Josip Broz Tito

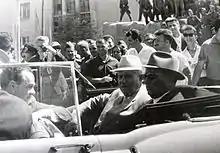
Tito and Soviet leader Nikita Khrushchev in Skopje after the 1963 earthquake

In the immediate aftermath of World War II, several armed incidents occurred between Yugoslavia and the Western Allies. Following the war, Yugoslavia acquired the Italian territory of Istria as well as the cities of Zadar and Rijeka. Yugoslav leadership was looking to incorporate Trieste into the country as well, which was opposed by the Western Allies. This led to several armed incidents, notably attacks by Yugoslav fighter planes on U.S. transport aircraft, causing bitter criticism from the West. In 1946 alone, Yugoslav air-force shot down two U.S. transport aircraft. The passengers and crew of the first plane were secretly interned by the Yugoslav government. The second plane and its crew were a total loss. The U.S. was outraged and sent an ultimatum to the Yugoslav government, demanding the release of the Americans in custody, U.S. access to the downed planes, and full investigation of the incidents. Stalin was opposed to what he felt were such provocations, as he believed the USSR unready to face the West in open war so soon after the losses of World War II and at the time when U.S. had operational nuclear weapons whereas the USSR had yet to conduct its first test. In addition, Tito was openly supportive of the Communist side in the Greek Civil War, while Stalin kept his distance, having agreed with Churchill not to pursue Soviet interests there, although he did support the Greek communist struggle politically, as demonstrated in several assemblies of the UN Security Council. In 1948, motivated by the desire to create a strong independent economy, Tito modelled his economic development plan independently from Moscow, which resulted in a diplomatic escalation followed by a bitter exchange of letters in which Tito wrote that "We study and take as an example the Soviet system, but we are developing socialism in our country in somewhat different forms".